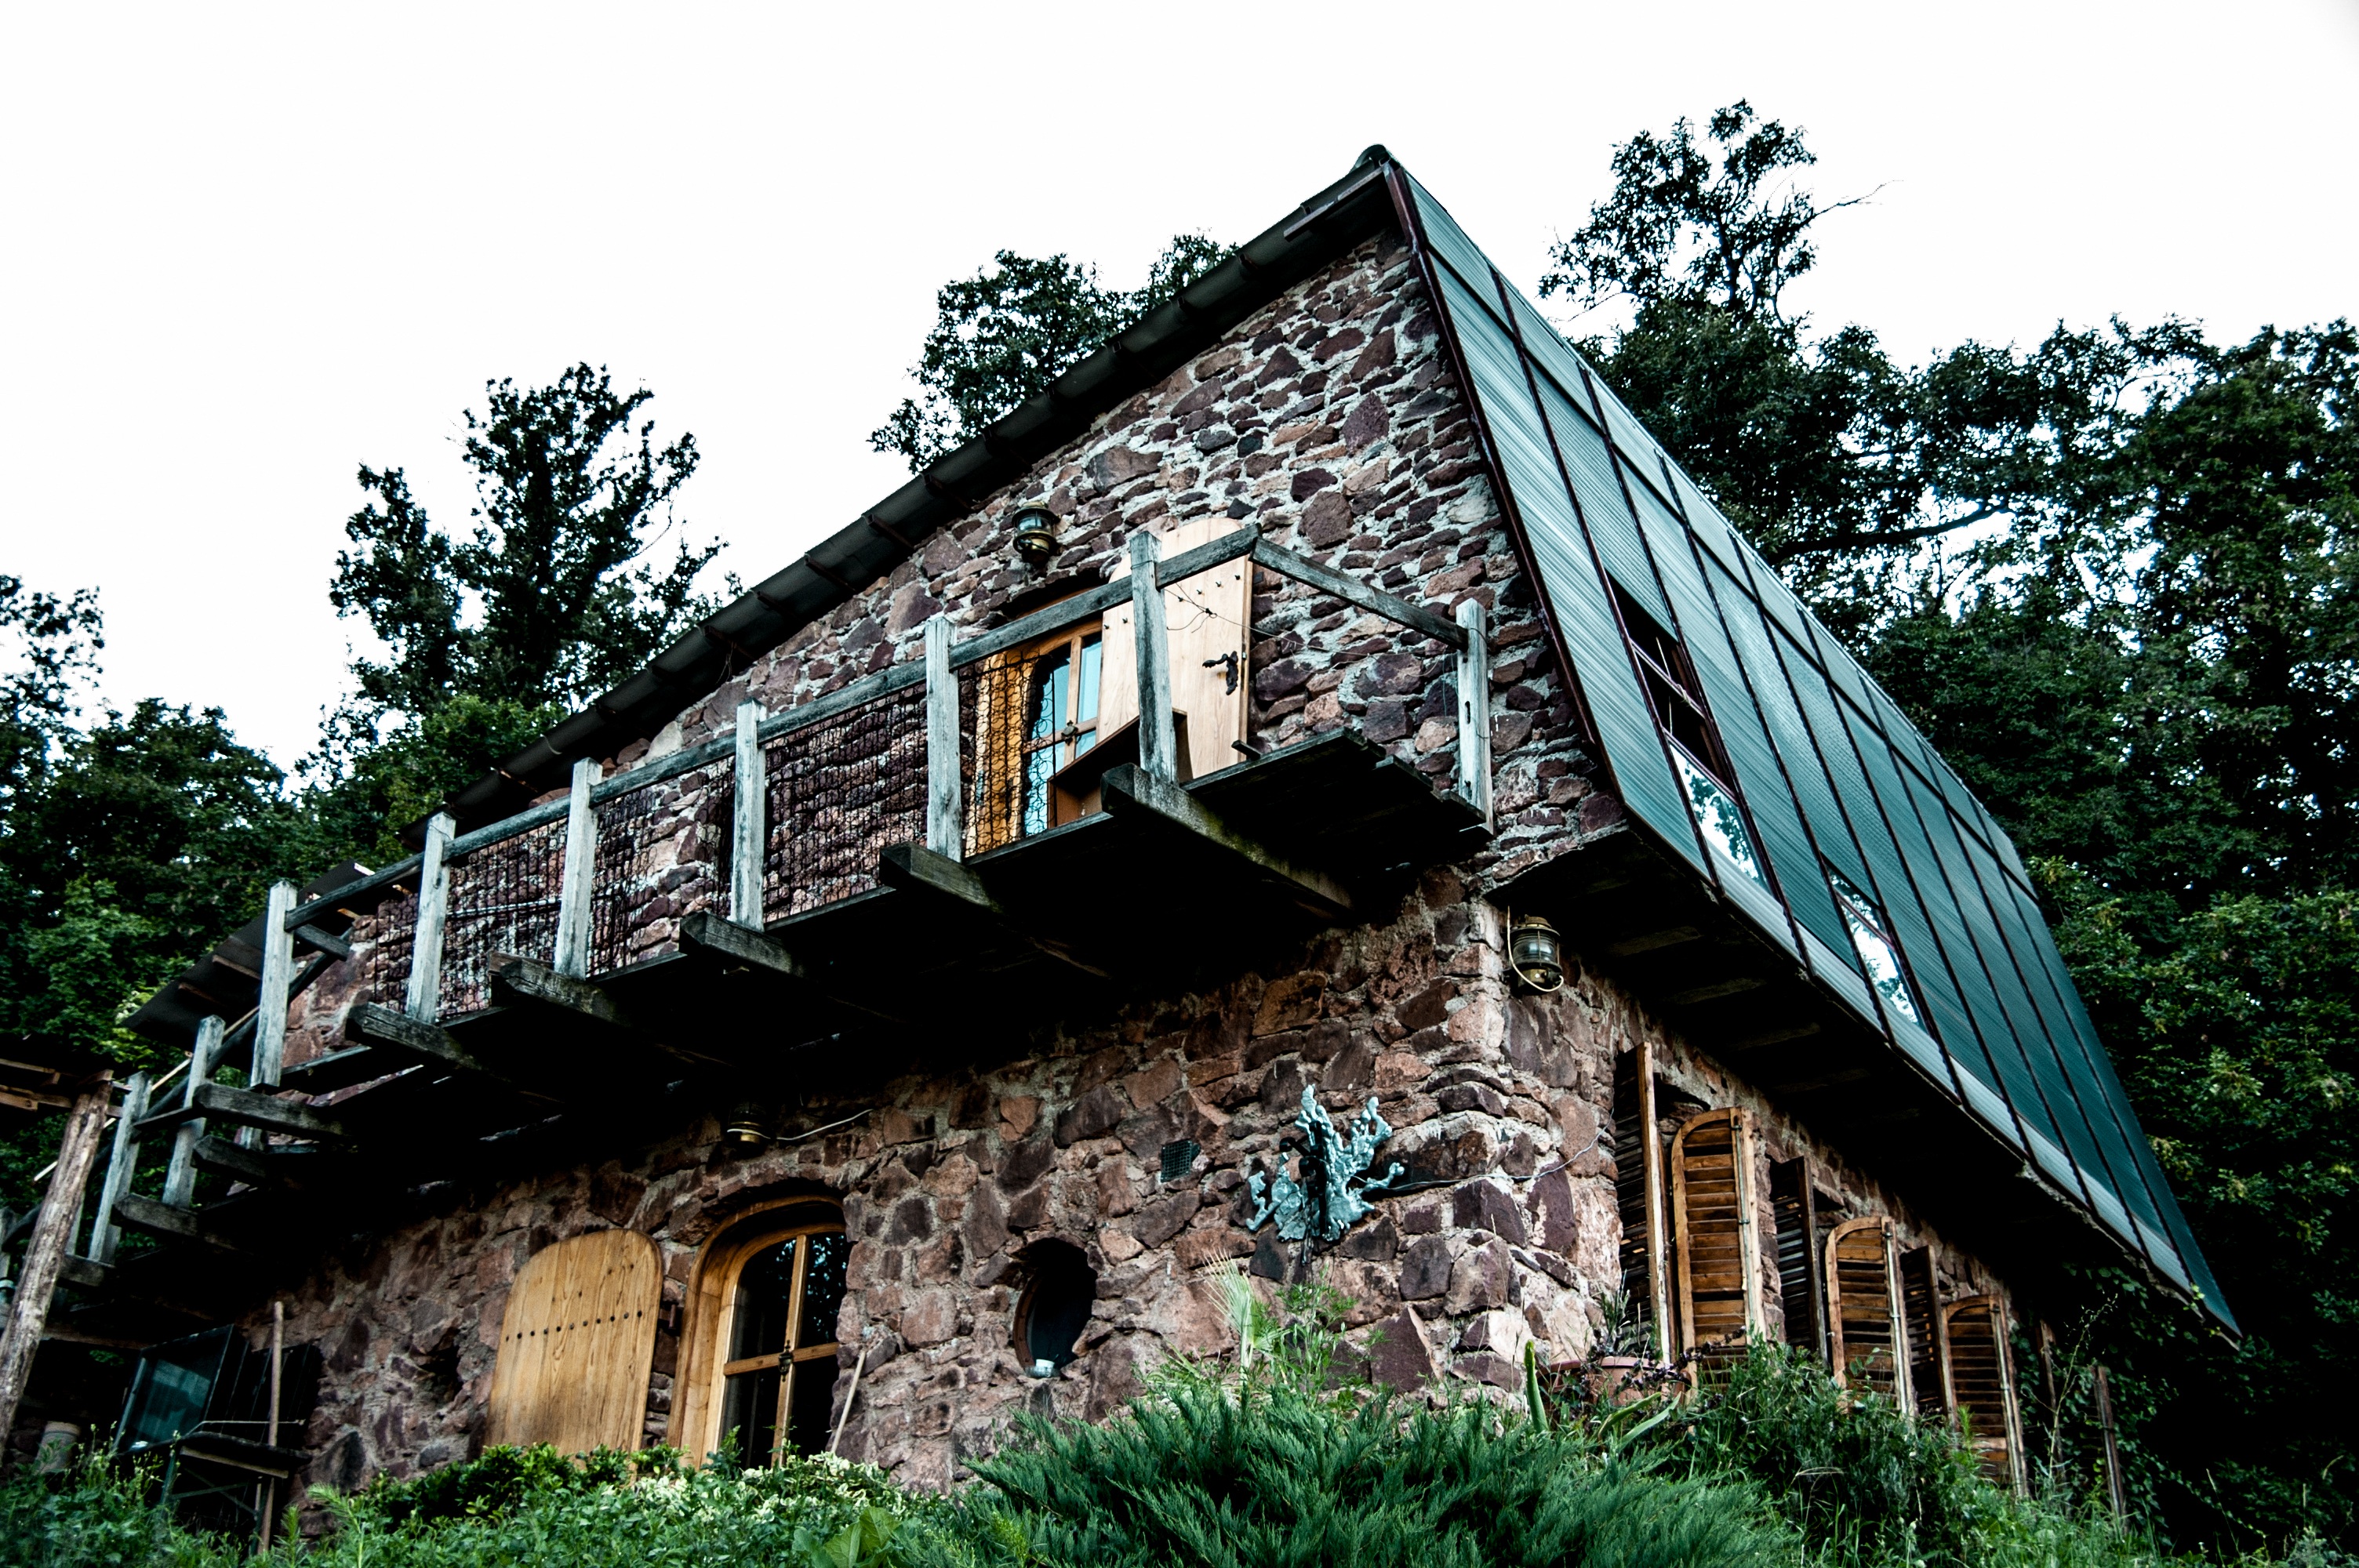
farm, countryside, house, building, old, barn, home, land, country, rustic, hut, village, shack, cottage, property, wooden, hungary, estate, hungarian, country house, rural area